Hiroshima Expressway (urban expressway)

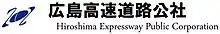
Hiroshima Expressway Public Corporation logo

The is a network of urban expressways serving the greater Hiroshima area in Japan. It is owned and managed by .